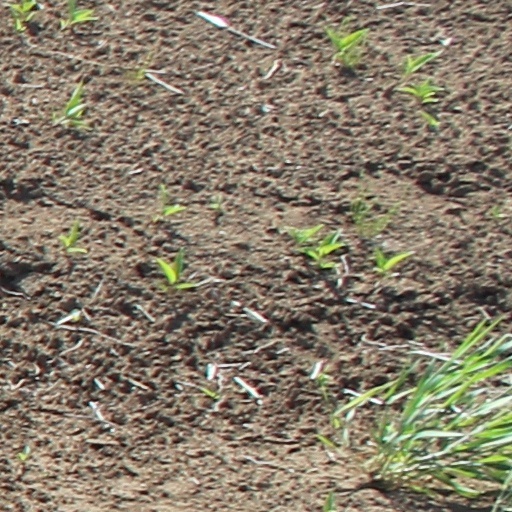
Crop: wheat